Tláhuac

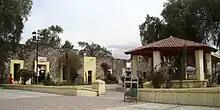
Plaza in Santa Catarina Yecahuitzotl

San Nicolás Tetelco is centered on its parish church dedicated to Nicholas of Tolentino, constructed in the 17th century. In the presbytery, there is a large crucifix which is probably made from corn stalk in the colonial era as well as a holy water font from the 16th century. Other landmarks include the Plaza Emiliano Zapata, which is surrounded by older constructions, the Monument to Christ the King, the Ahuapa sports facility, the Ayaquemetl ecological area and the chinampa zones. It is also home to the former hacienda Santa Fe, which was founded in the 17th century which operated until the Mexican Revolution. Remains of its chapel, main house and workers’ living quarters still remain. The town is noted for its atole, cooked traditionally over a wood fire.